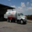
Label: truck